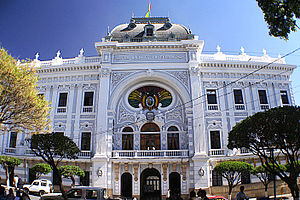
Chuquisaca (departement) / Regering
Palacio de la Prefectura de Chuquisaca, centralregeringens bygning i Sucre
Chuquisaca er et departement i Bolivia i den sydlige del af landet. Departementet grænser op til departementerne Cochabamba, Tarija, Potosí og Santa Cruz. Departementets hovedstad er byen Sucre, der også er Bolivias forfatningsmæssige hovedstad.